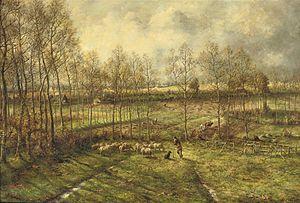
Marie Collart-Henrotin, née le 6 décembre 1842 à Bruxelles et morte le 18 octobre 1911 à Nebida, est une peintre belge.